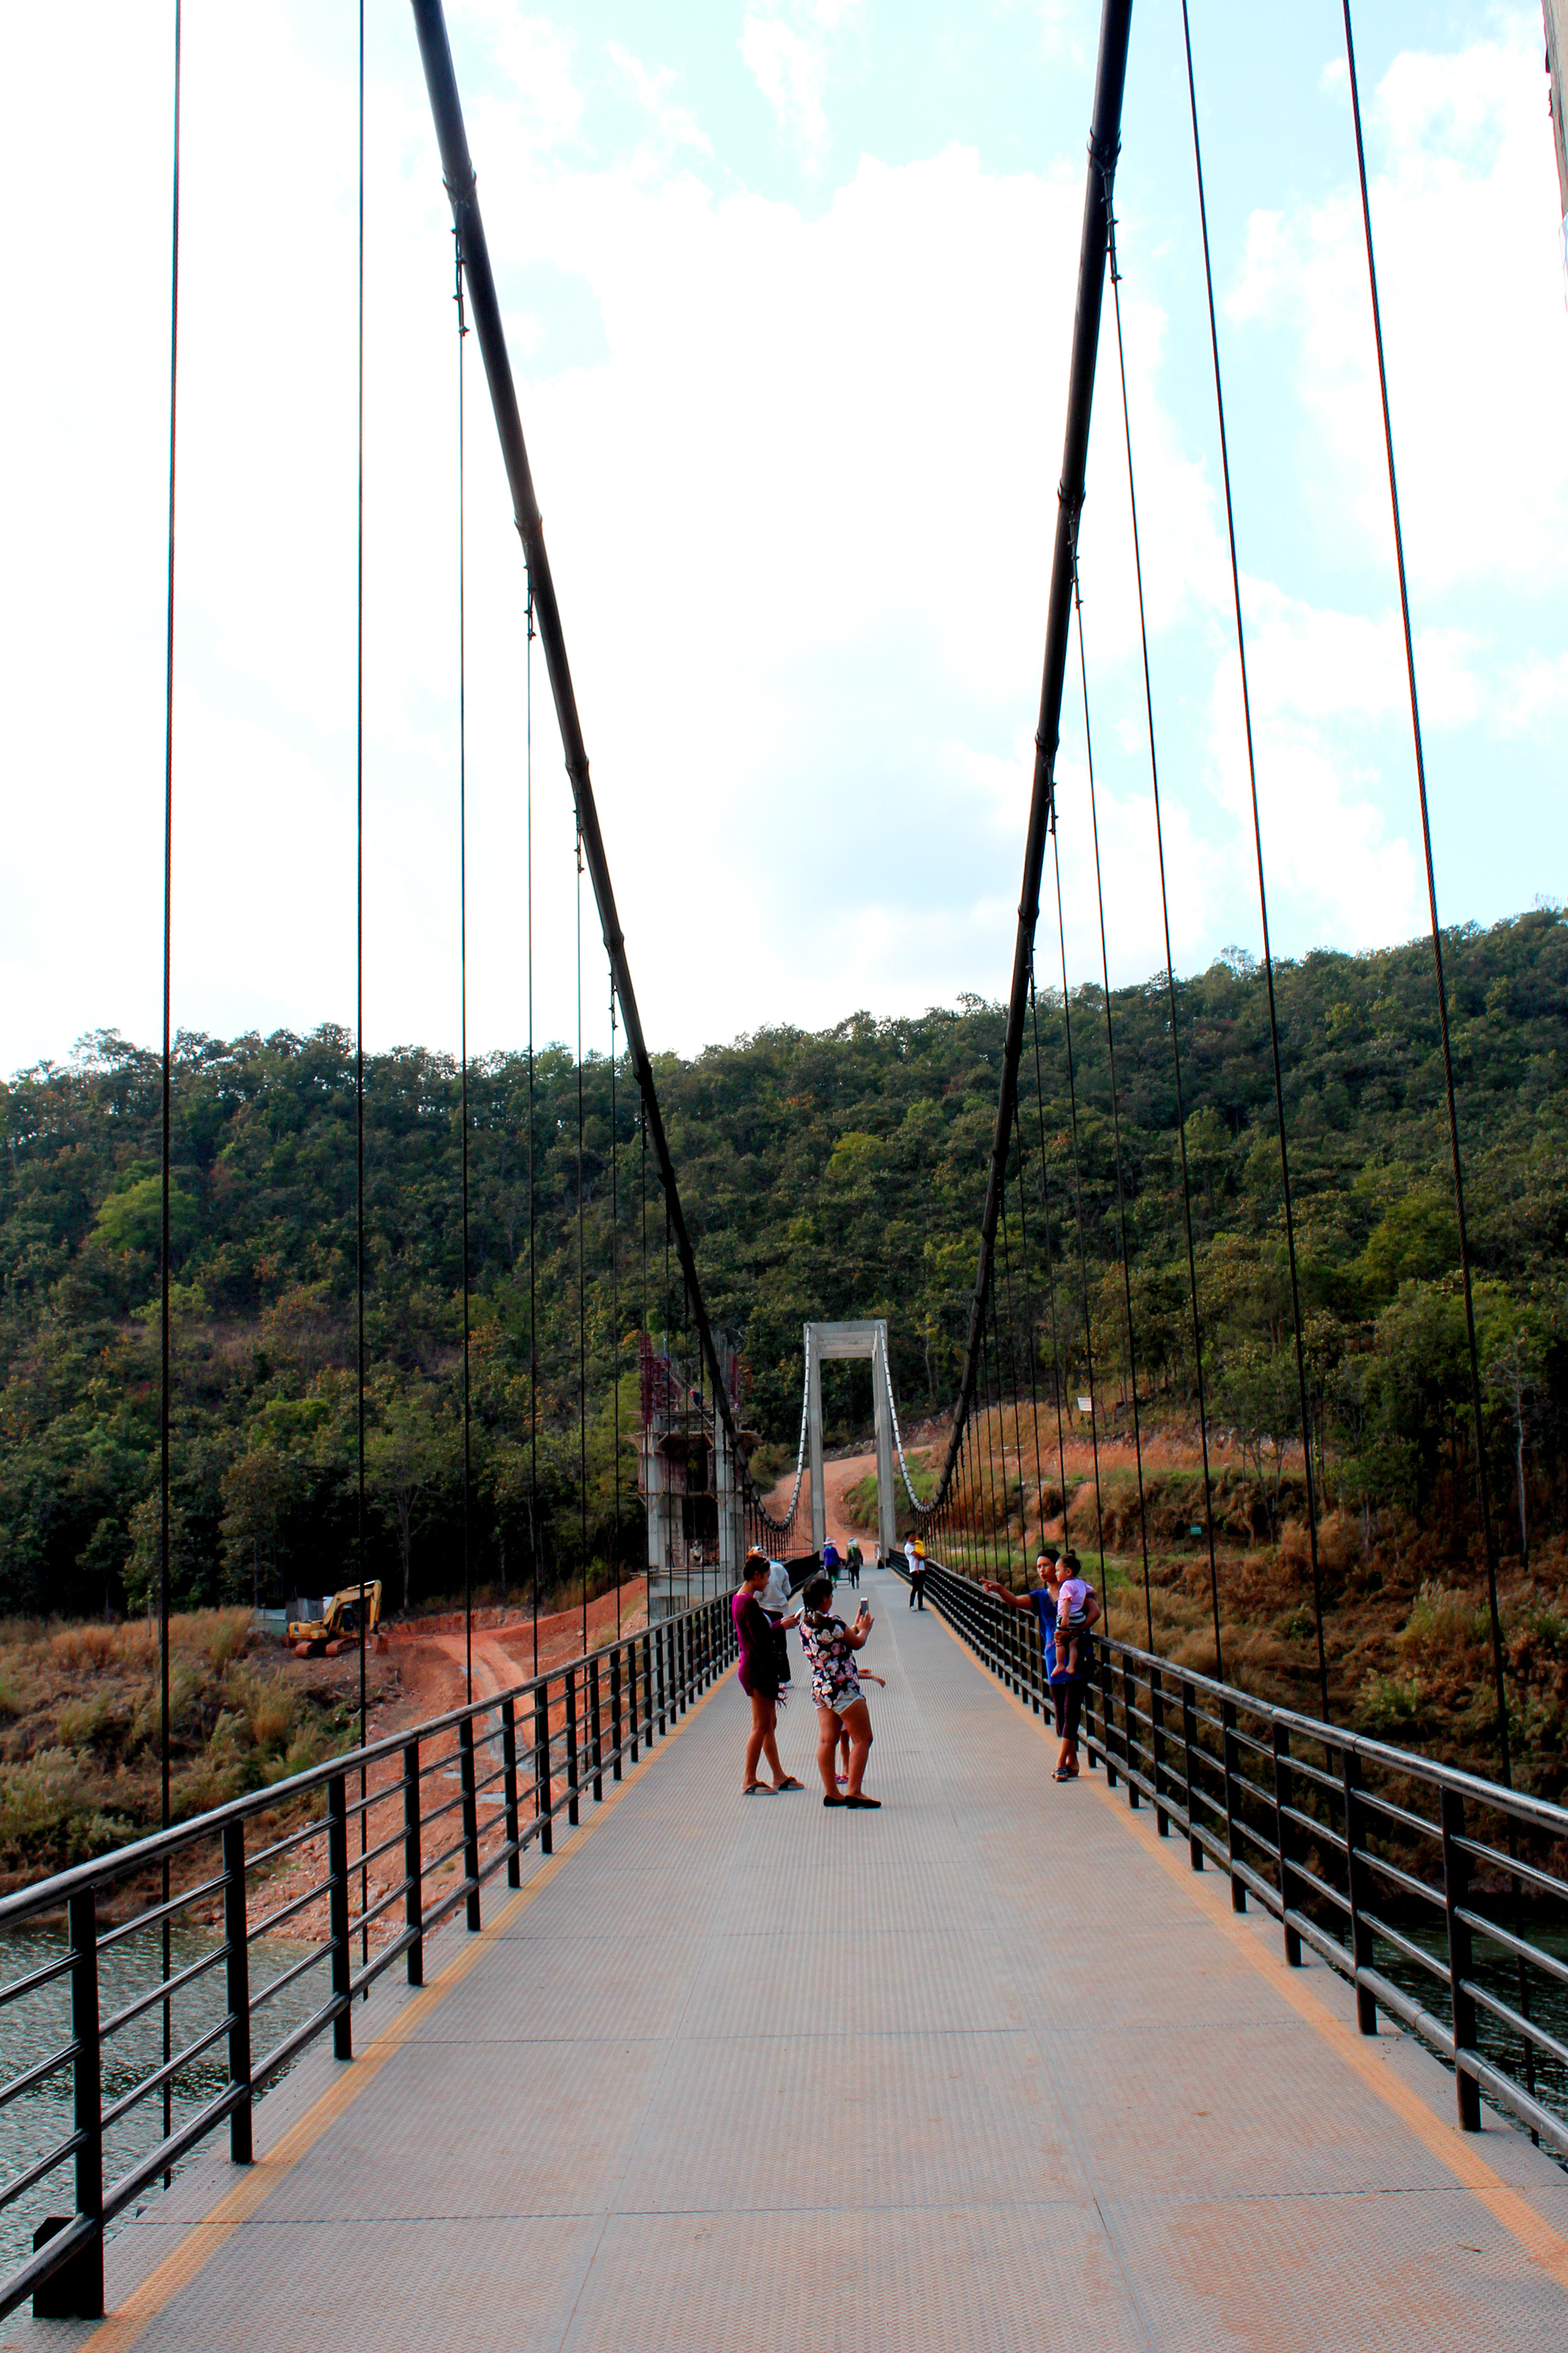
grass, bridge, suspension bridge, cable stayed bridge, rope bridge, nonbuilding structure, skyway, leisure, extradosed bridge, walkway, tourism